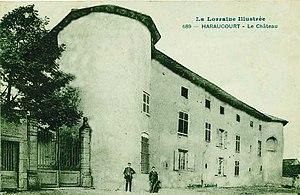
château féodal peu de temps avant sa destruction. Les deux personnages sont les frères Kessler, les derniers propriétaires
Haraucourt est une commune française située dans le département de Meurthe-et-Moselle en région Grand Est.